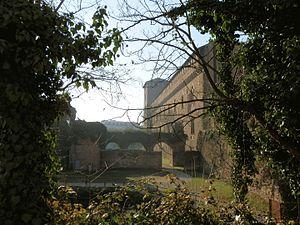
Vue du Château Visconti dans le dos.